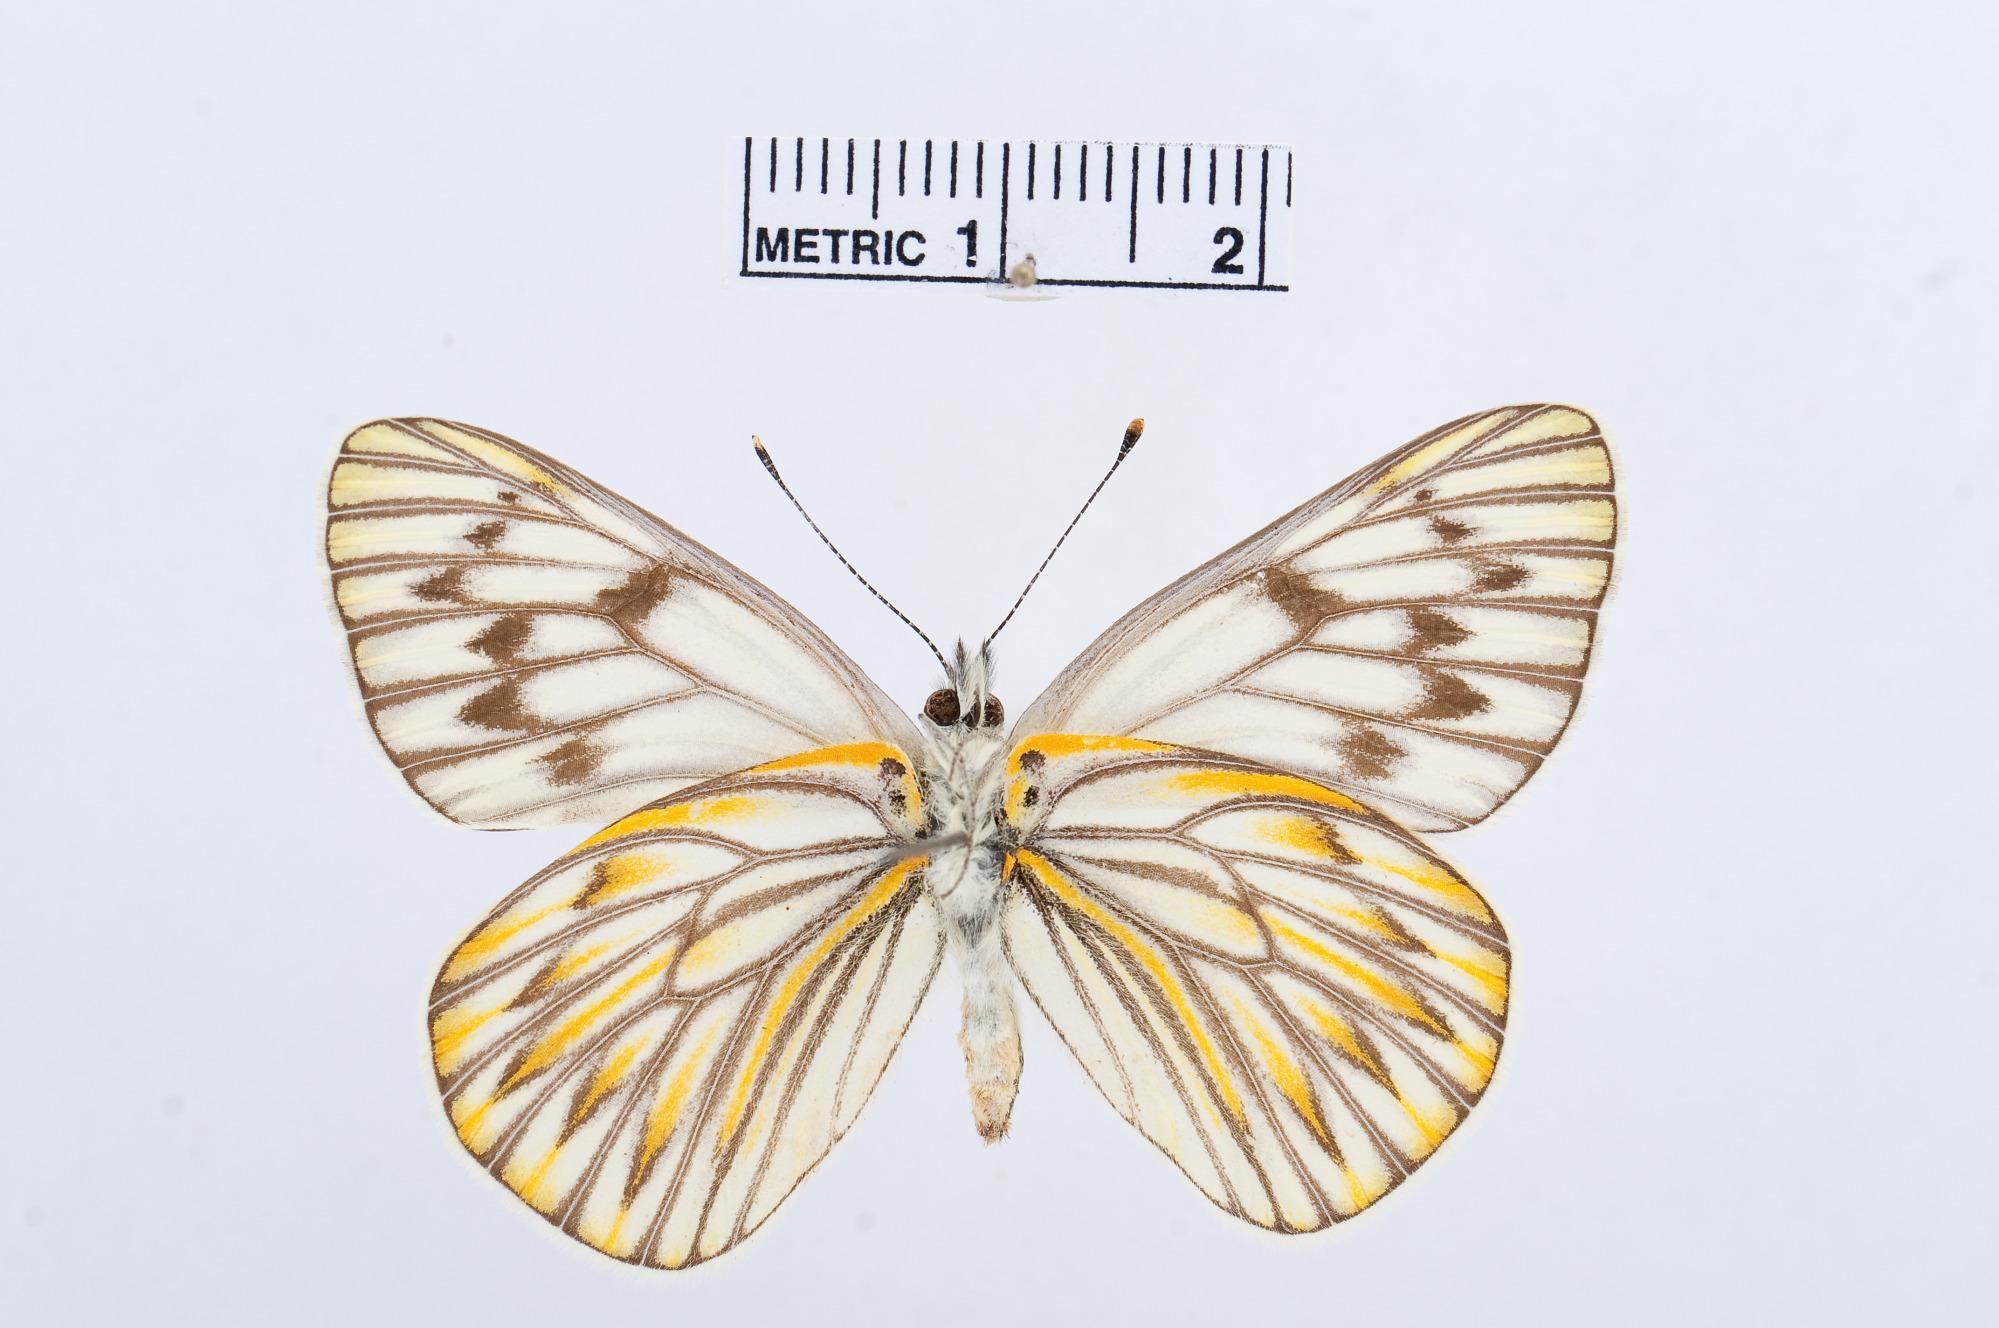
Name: Tatochila theodice
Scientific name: Tatochila theodice
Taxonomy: Animalia, Arthropoda, Hexapoda, Insecta, Lepidoptera, Pieridae, Pierinae